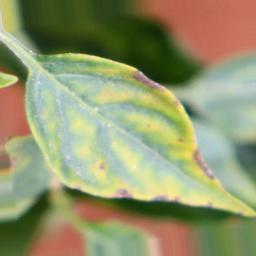
Label: nutritional